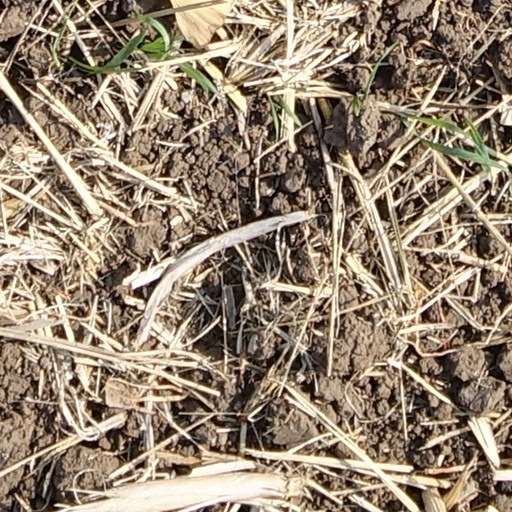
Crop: wheat